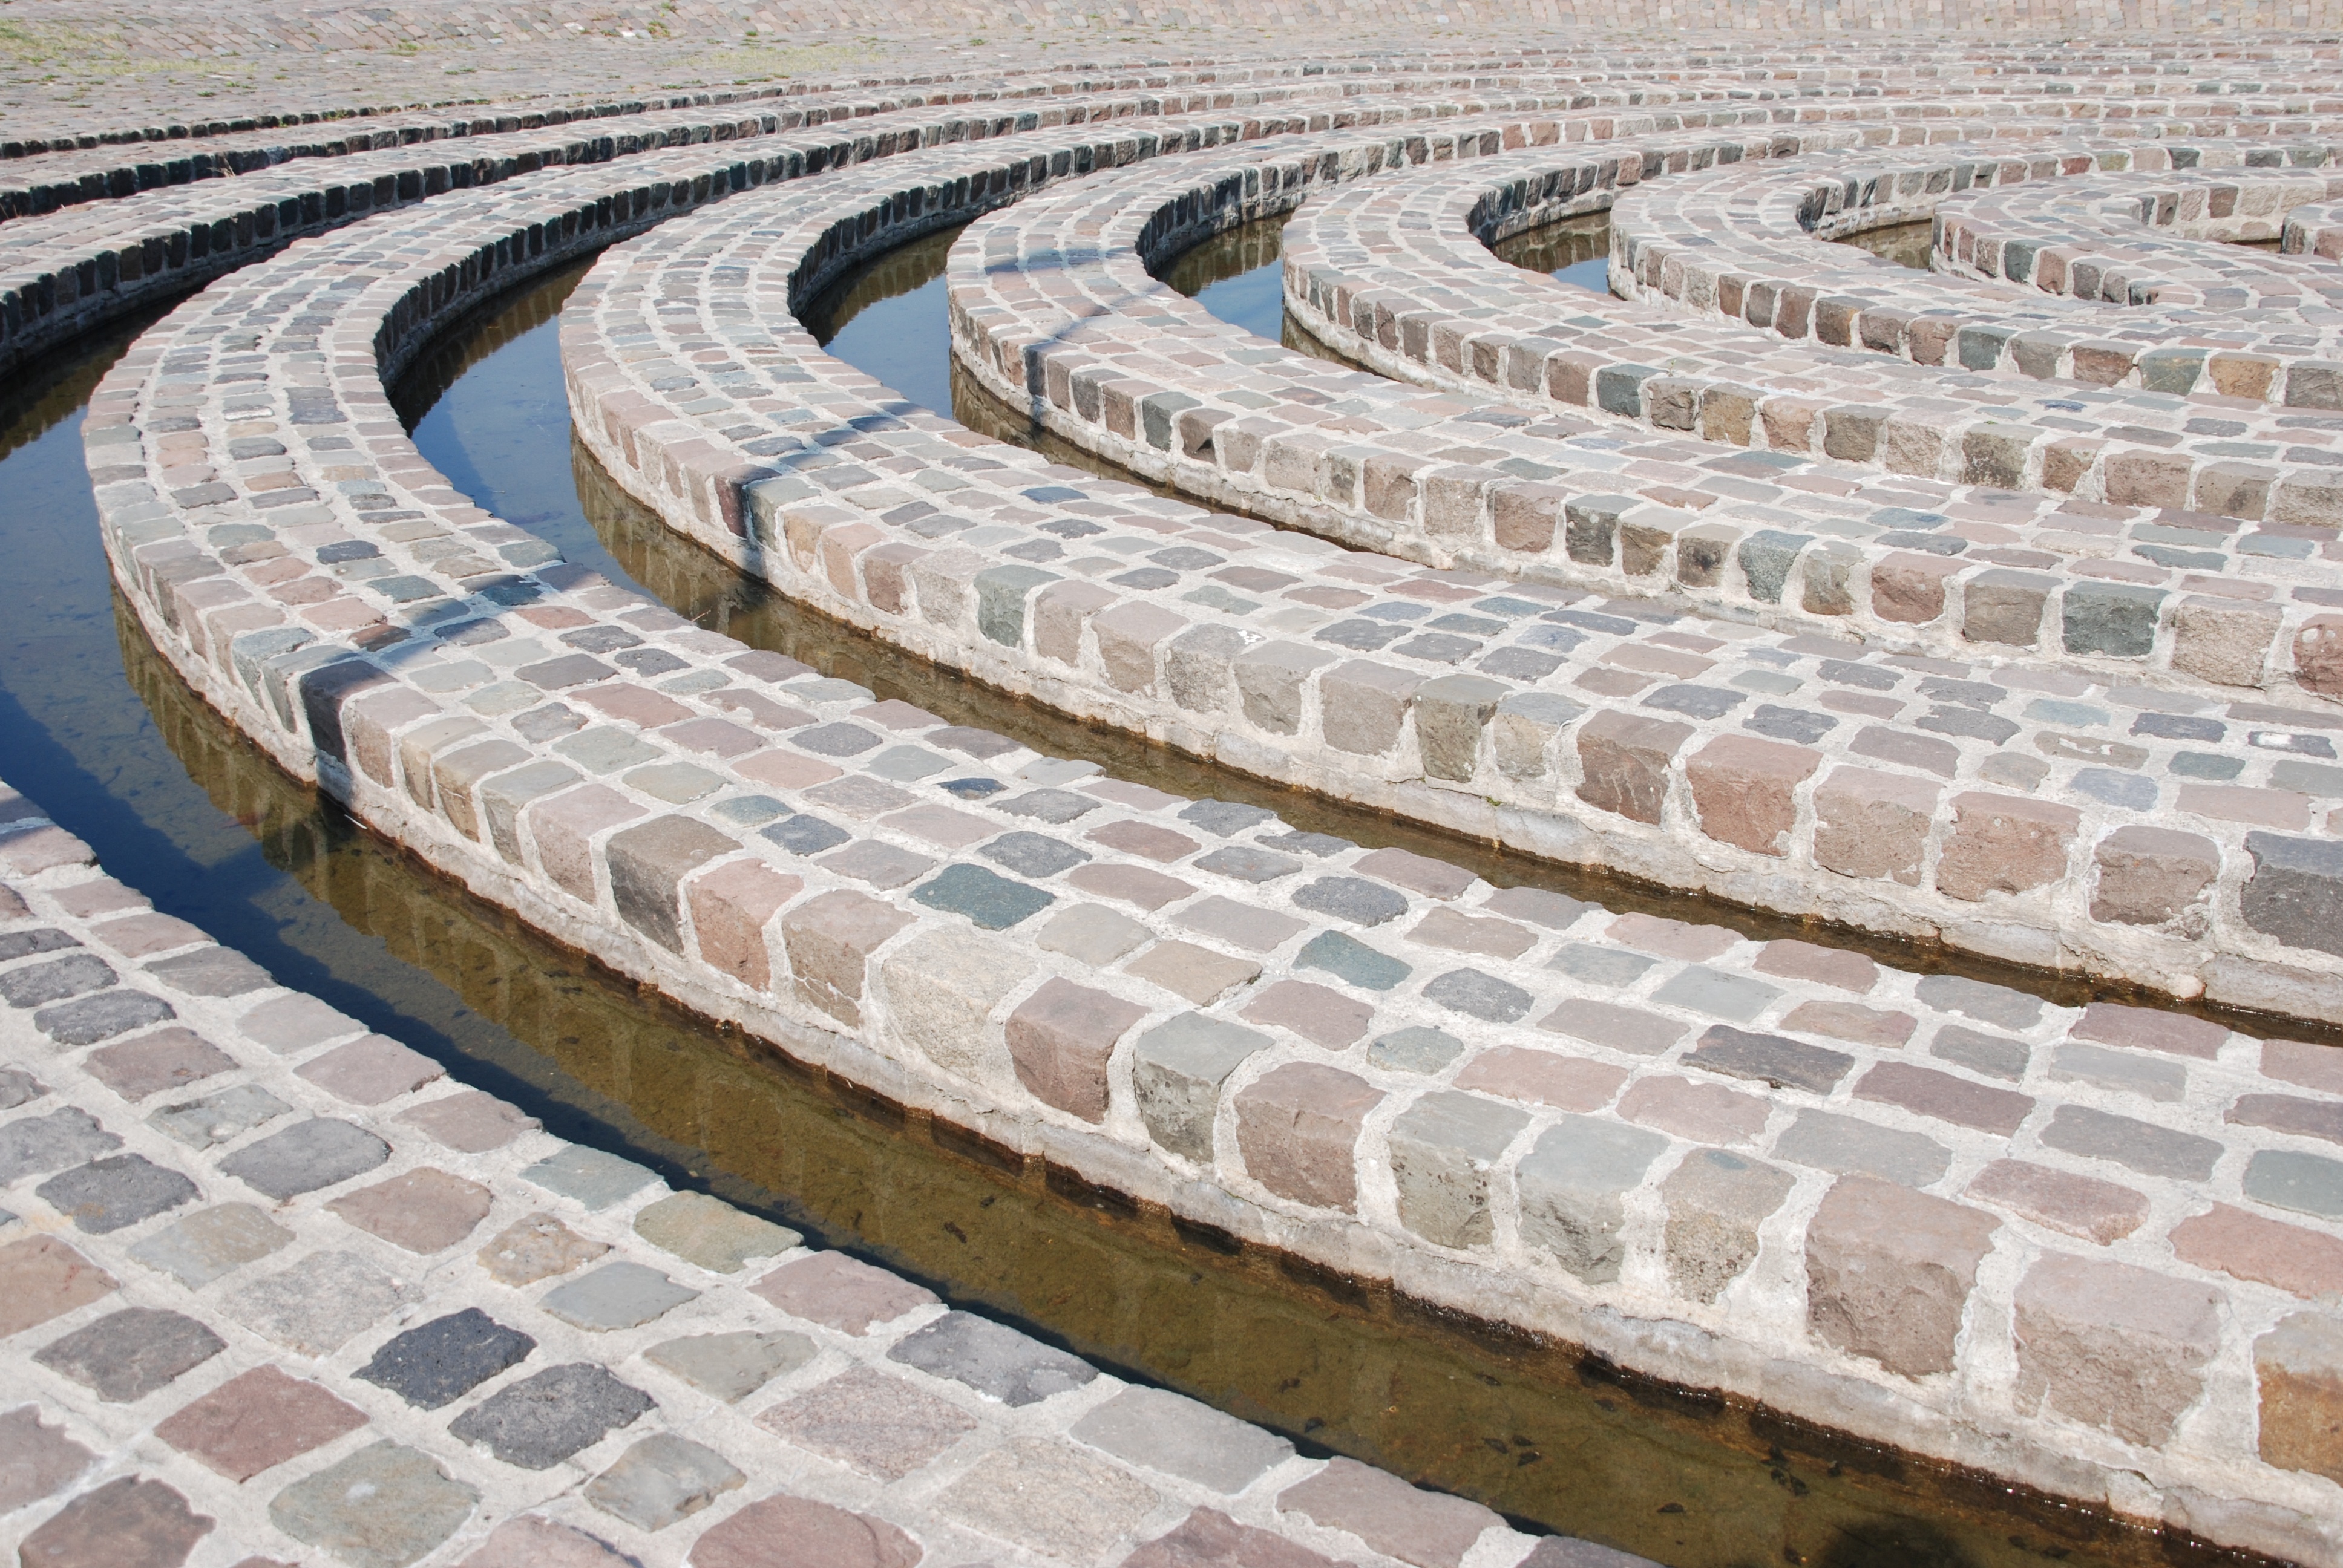
water, structure, floor, cobblestone, stone, walkway, brick, stadium, material, art, arena, amphitheatre, brickwork, work of art, flooring, sport venue, outdoor structure